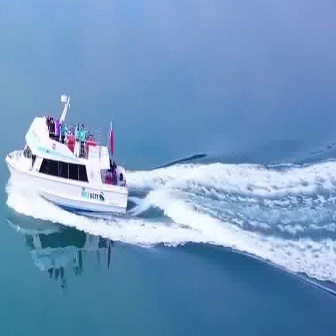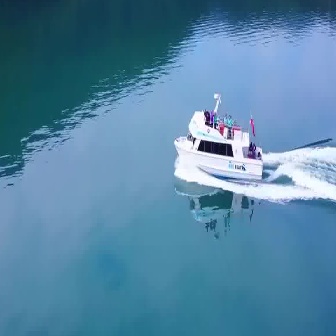
  Please identify the target specified by the bounding box [3,91,128,216] in the first image and locate it in the second image. Return the coordinates in [x_min,y_min,x_max,y_max] format.
Answer: [172,89,263,180]